Dimorphodon

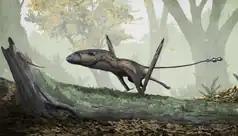

The knowledge of how "Dimorphodon" lived is limited. It perhaps mainly inhabited coastal regions and might have had a very varied diet. Buckland suggested it ate insects. Later, it became common to depict it as a piscivore (fish eater), though biomechanical studies support Buckland's original insectivore idea better, and inconsistent with the animal's habits (see flight below). "Dimorphodon" had an advanced jaw musculature specialized for a "snap and hold" method of feeding. The jaw could close extremely quickly, but with relatively little force or tooth penetration. This, along with the short and high skull and longer, pointed front teeth suggest that "Dimorphodon" was an insectivore, though it may have occasionally eaten small vertebrates and carrion as well. Mark Witton has argued that the animal was a specialised carnivore that was too large for an insectivorous diet, though he did acknowledge that it still might have eaten large insects, and thus specialised to hunt relatively small vertebrates, with its relatively weak jaw musculature indicating that it probably ate proportionally small prey. Dental microwear examinations confirm its status as a vertebrate predator, as opposed to several other insectivore or piscivore early pterosaurs, though the study does acknowledge that the possibility of consuming relatively softer invertebrates cannot be excluded entirely.